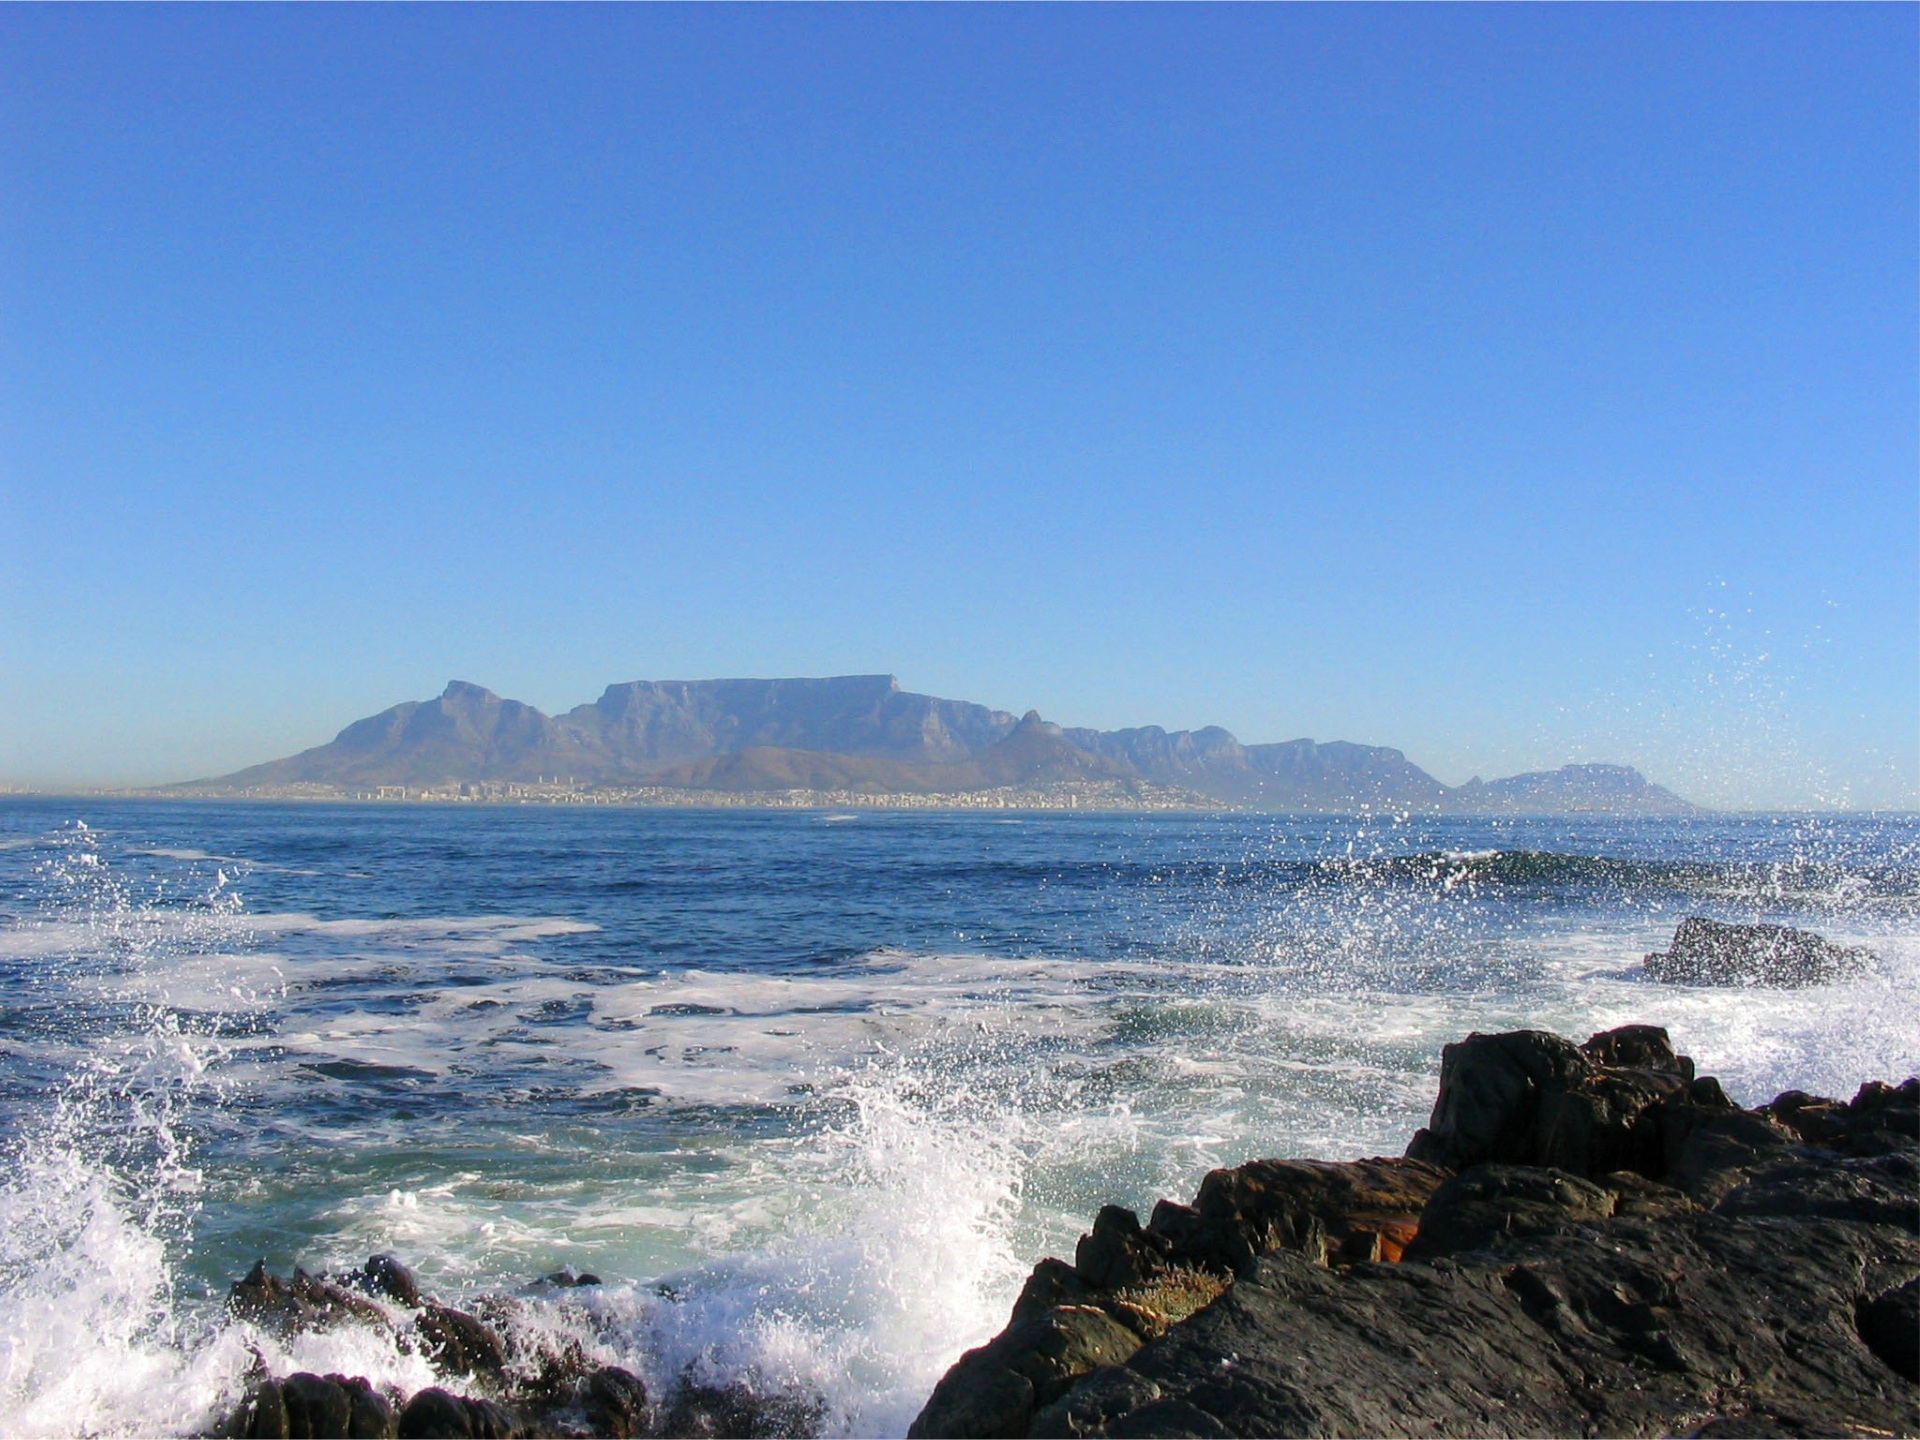
table, beach, sea, coast, water, nature, sand, rock, ocean, horizon, mountain, shore, wave, town, coastal, vacation, cliff, wildlife, cove, africa, bay, aquatic, terrain, body of water, southern, south, fun, marine, boulders, african, cape, south africa, wind wave, table view